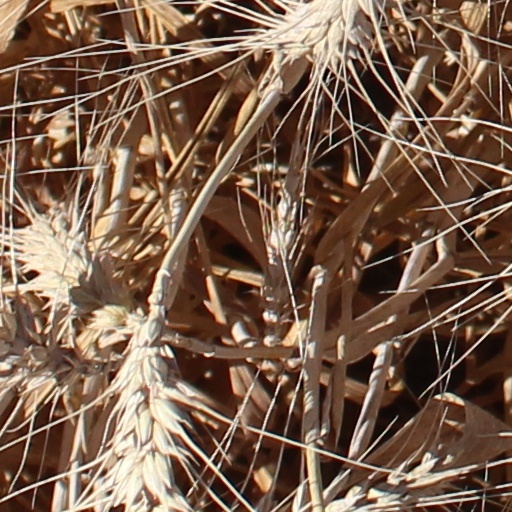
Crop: wheat